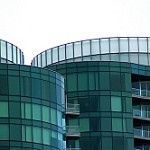
Scene: Outdoor